Necktie

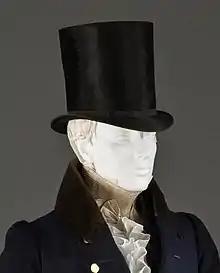
Pleated silk satin stock, Boston, c. 1830. Los Angeles County Museum of Art, AC1998.78.1

A necktie, long tie, or simply a tie, is a cloth article of formal neckwear or office attire worn for decorative or symbolic purposes, resting under a folded shirt collar or knotted at the throat, and usually draped down the chest. On rare occasions neckties are worn above a winged shirt collar. However, in occupations where manual labor is involved, the end of the necktie is often tucked into the button line front placket of a dress shirt, such as the dress uniform of the United States Marine Corps. Neckties are usually paired with suit jackets or sport coats, but have often been seen with other articles, such as v-neck sweaters. Neckties are reported by fashion historians to be descended from the regency era cravat. Adult neckties are generally unsized in length but may be available in a longer sizes for taller persons. Widths are matched to the width of a suit jacket lapel. Neckties were originally considered "menswear," but are now considered unisex items in most Western cultures. Neckties can also be part of a uniform. Neckties are traditionally worn with the top shirt button fastened, and the tie knot resting between the collar points.